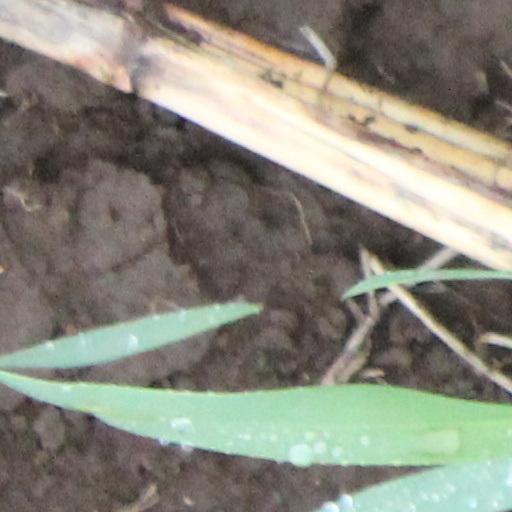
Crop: wheat